Ballista

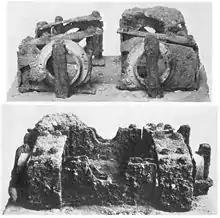
Metal components of the Ampurias Catapult, found in 1912 in the "Neapolis" of Ampurias

The carroballista was a cart-mounted version of the weapon. There were probably different models of ballista under the "cheiroballistra" class, at least two different two-wheeled models and one model with four wheels. Their probable size was roughly width, i.e., 5 Roman feet. The cart system and structure gave it a great deal of flexibility and capability as a battlefield weapon, since the increased maneuverability allowed it to be moved with the flow of the battle. This weapon features several times on Trajan's Column.